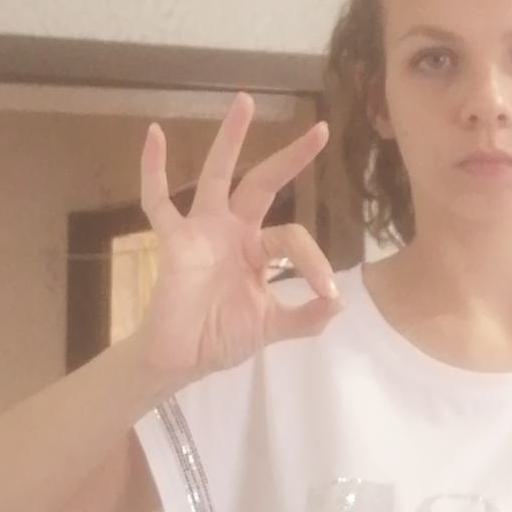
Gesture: ok